Aspmyra Stadion

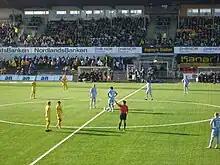
Kick-off during a 2008 Tippeligaen match between Bodø/Glimt and Lillestrøm. Behind is the old North Stand, and between the stand and the pitch the remains of the all-weather running track

In 1989, a project was started to bring Bodø/Glimt back to the top league. Among the most important issues was to secure better training facilities, particularly during the Arctic winter. The club proposed upgrading the artificial turf field at Aspmyra with a new field with under-soil heating, in addition to constructing both a new gravel pitch and an indoor training hall with a full-size pitch. The Municipal Committee for Sport and Culture stated that they wanted to prioritize the artificial turf field over a gravel pitch. They therefore proposed that NOK 3.5 million be allocated to lay under-soil heating on the artificial turf pitch and remove the turf. New artificial turf would be laid at a later date, when funding could be allocated. This was agreed upon, construction started on 24 October 1989 and was scheduled for completion ahead of the winter training. However, the Football Association of Norway (NFF) stated that the club would not be allowed to play their matches on a gravel pitch, and the grass at Aspmyra was in so bad condition that it would not be permitted for play in the top league, should the team be promoted. The municipal council therefore gave grants to finance a new artificial turf on the training pitch, which was taken into use in 1990.